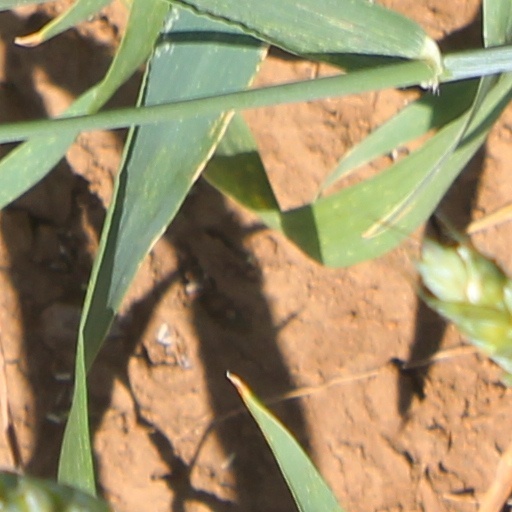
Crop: wheat